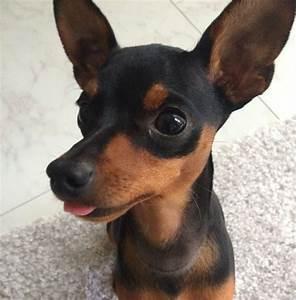
dog